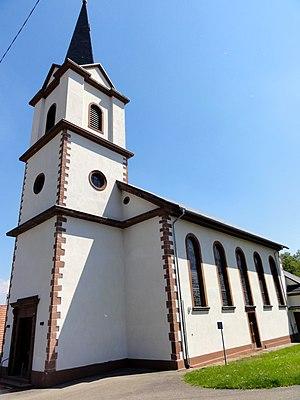
Alsace, Bas-Rhin, Gumbrechtshoffen, Église protestante (1834), 1 rue de l'Eglise. This building is indexed in the Base Mérimée, a database of architectural heritage maintained by the French Ministry of Culture,
Gumbrechtshoffen [gumbʁɛçtsofən] est une commune française située dans le département du Bas-Rhin, en région Grand Est.